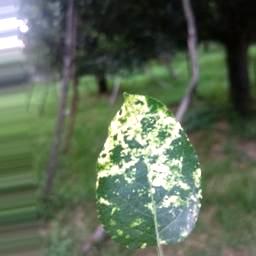
Label: Apple_Mosaic